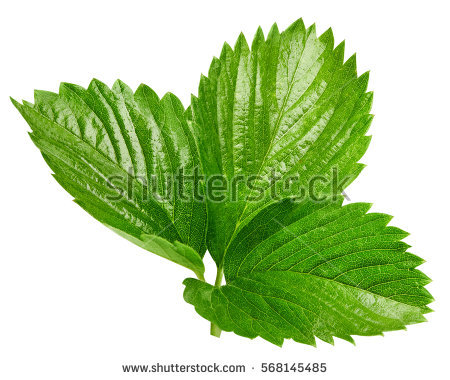
Labels: Strawberry leaf, Strawberry leaf, Strawberry leaf